Unitarian Universalist Church (Stamford, Connecticut)

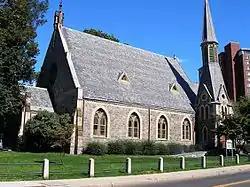

The Unitarian Universalist Congregation in Stamford (UUC Stamford) is a liberal religious community located at 20 Forest Street in downtown Stamford, Connecticut.